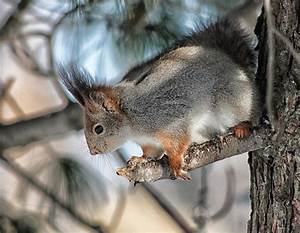
Label: squirrel